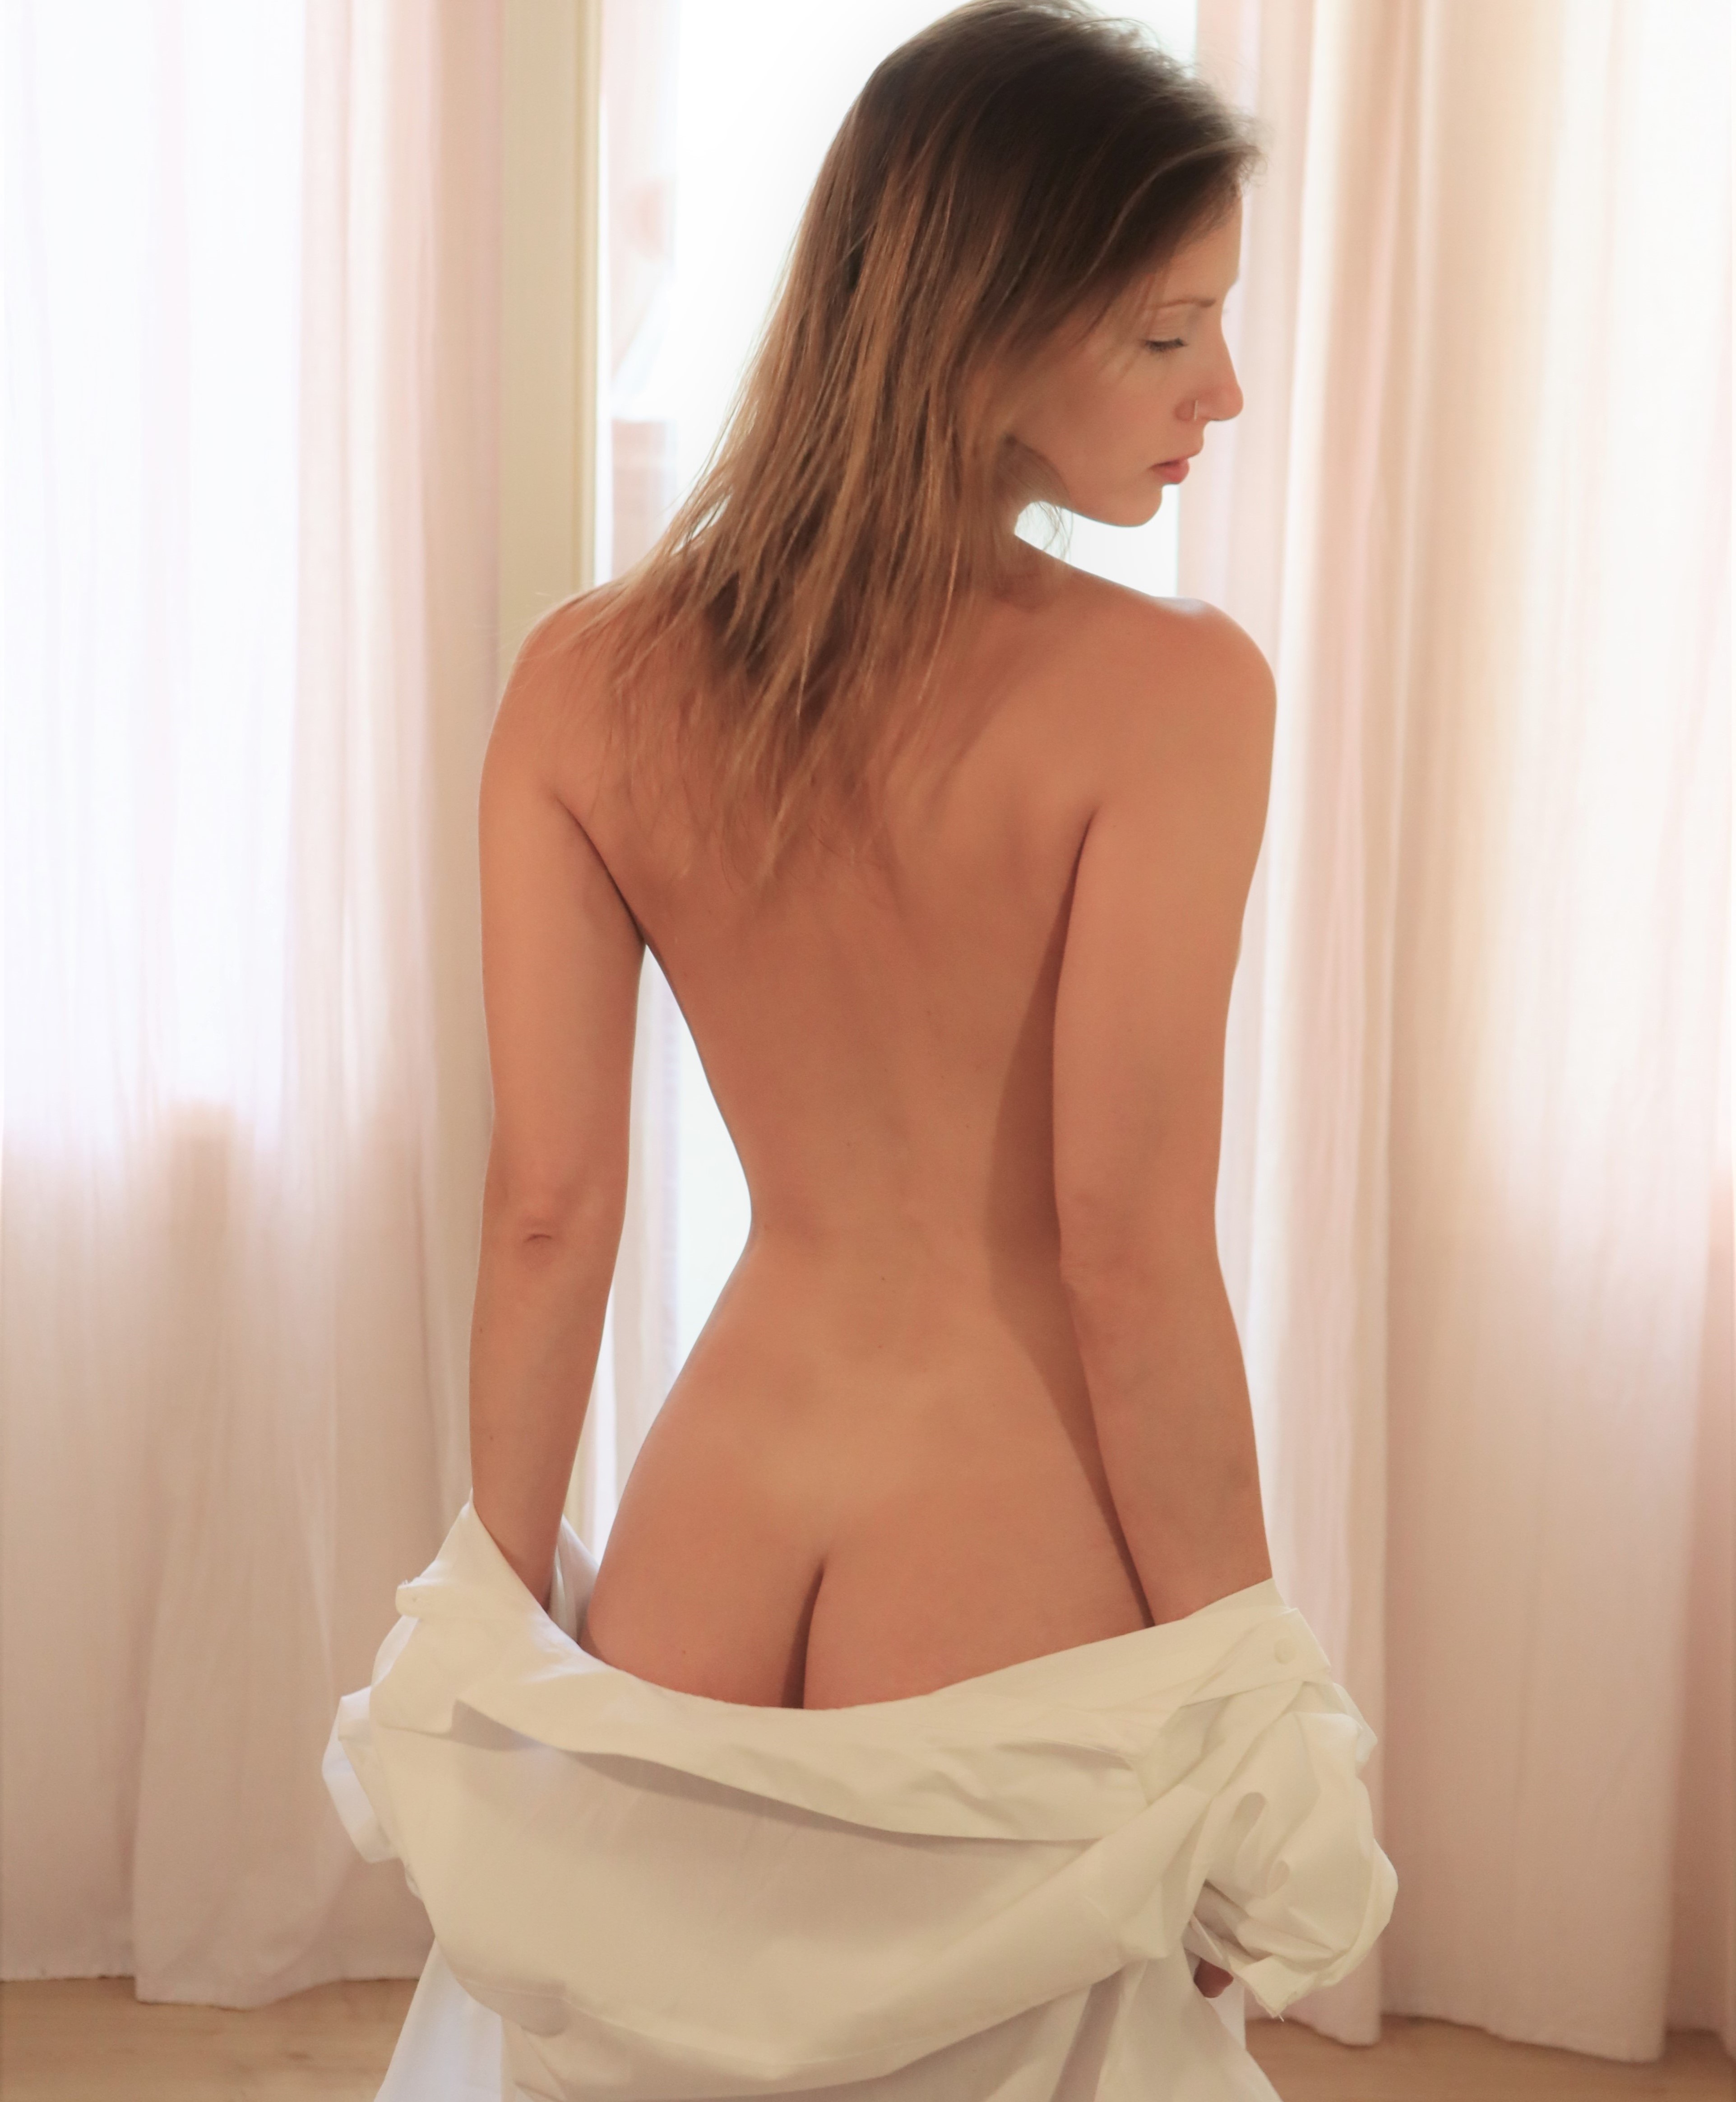
woman, neck, waist, thigh, chest, trunk, comfort, knee, curtain, abdomen, fashion model, undergarment, beauty, stomach, human leg, elbow, long hair, layered hair, fashion design, blond, surfer hair, peach, brown hair, fashion accessory, hip, lingerie, bridal accessory, flesh, silk, linens, back, art model, room, sitting, formal wear, photo shoot, pattern